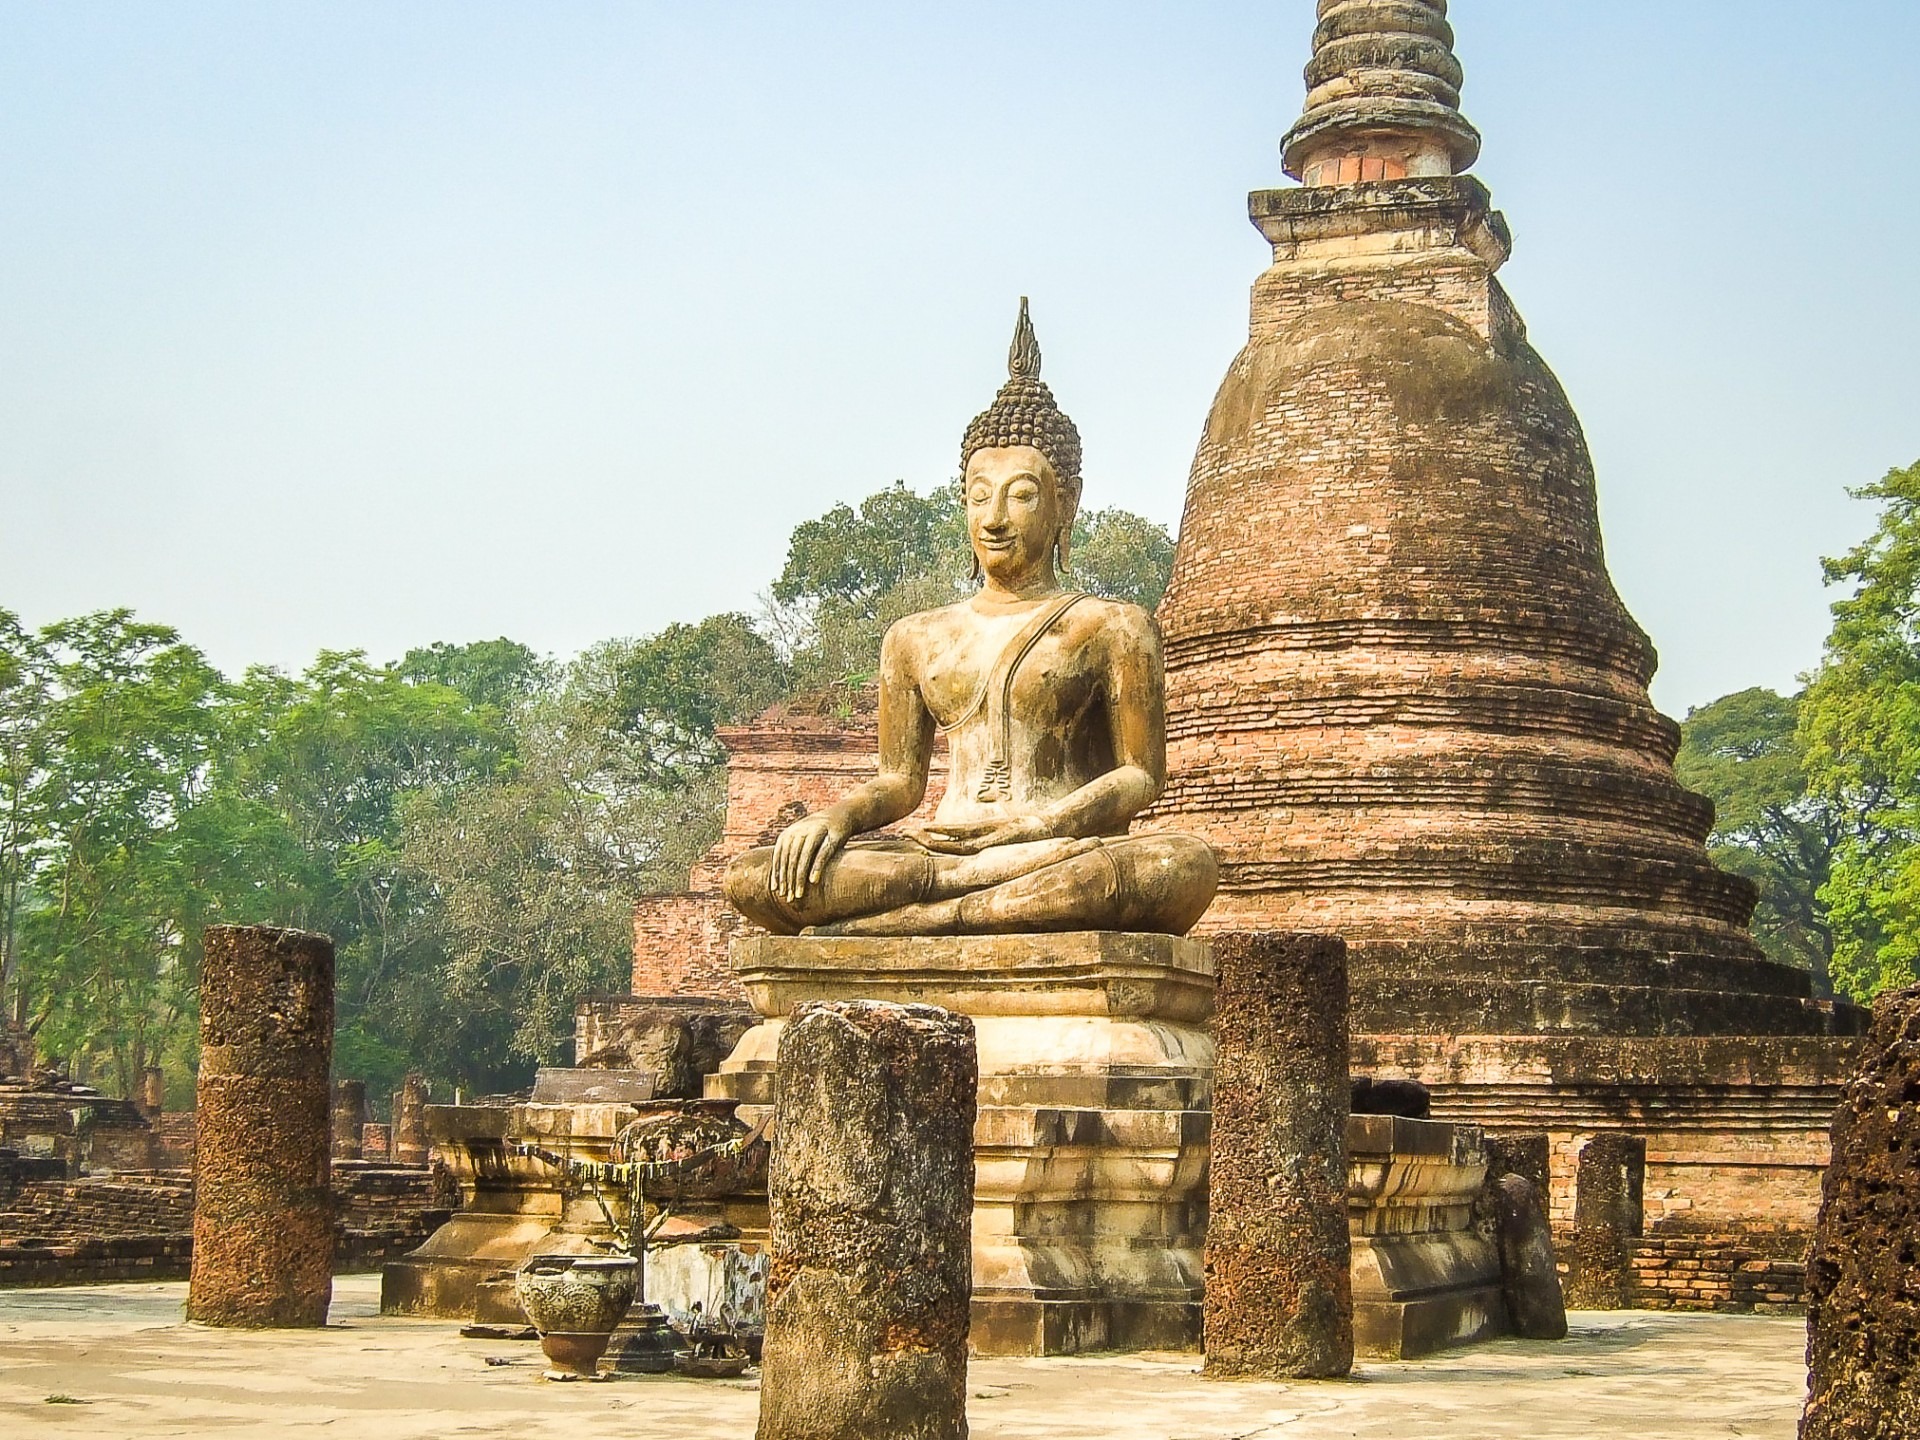
building, buddhism, asia, place of worship, thailand, temple, buddha, culture, pagoda, wat, archaeological site, unesco world heritage site, hindu temple, historic site, gautama buddha, ancient history